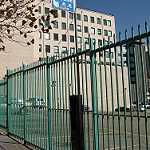
Label: buildings